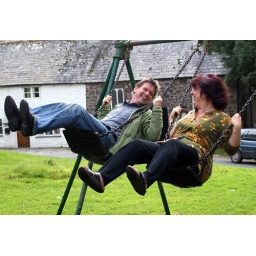
My son David and his wife Linda couldn't resist trying the swings on the village green in Blisland, Cornwall.